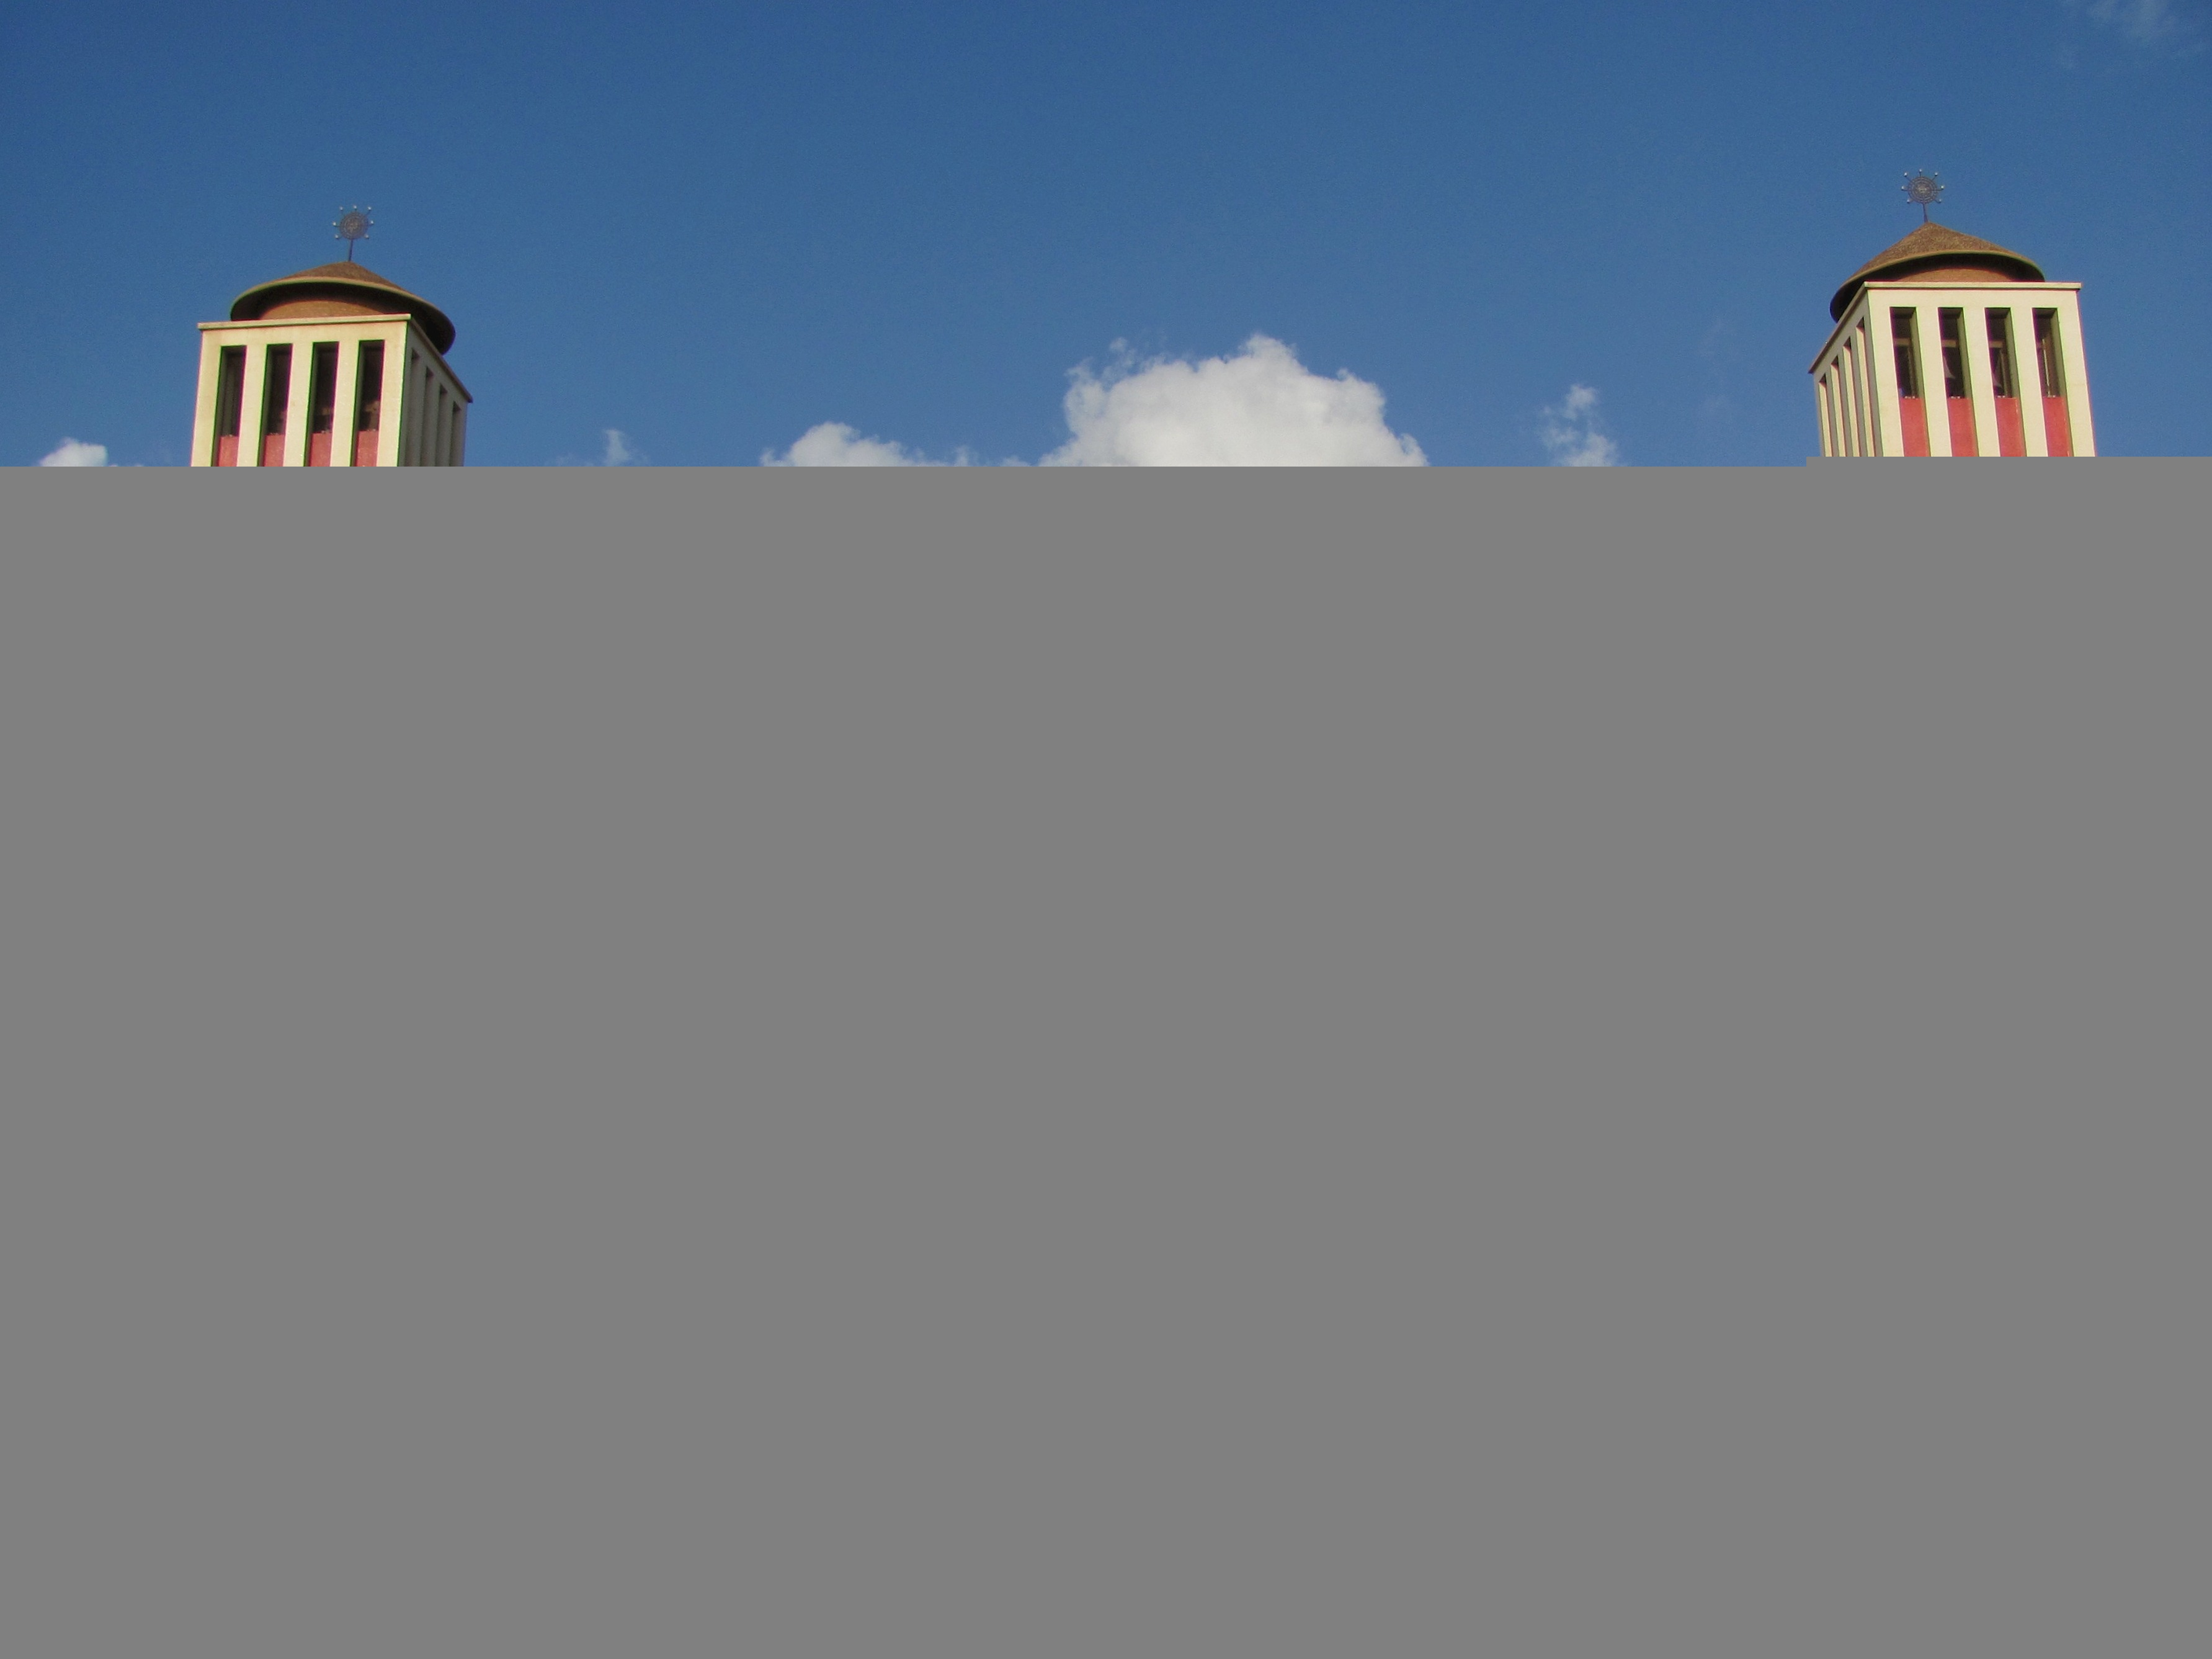
architecture, people, sky, building, skyscraper, tower, religion, church, outside, clouds, towers, faith, eritrea